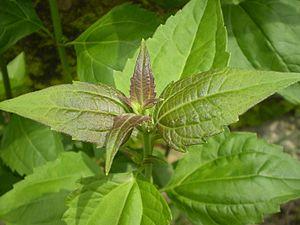
Les cent espèces envahissantes parmi les plus nuisibles du monde sont recensées dans une liste élaborée par le Groupe de spécialistes des espèces envahissantes de la Commission de la sauvegarde des espèces de l'Union internationale pour la conservation de la nature, dans le but de sensibiliser sur la complexité, l'importance et les effets des espèces exotiques envahissantes. Cette liste est citée dans diverses publications scientifiques.